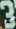
Number: 3